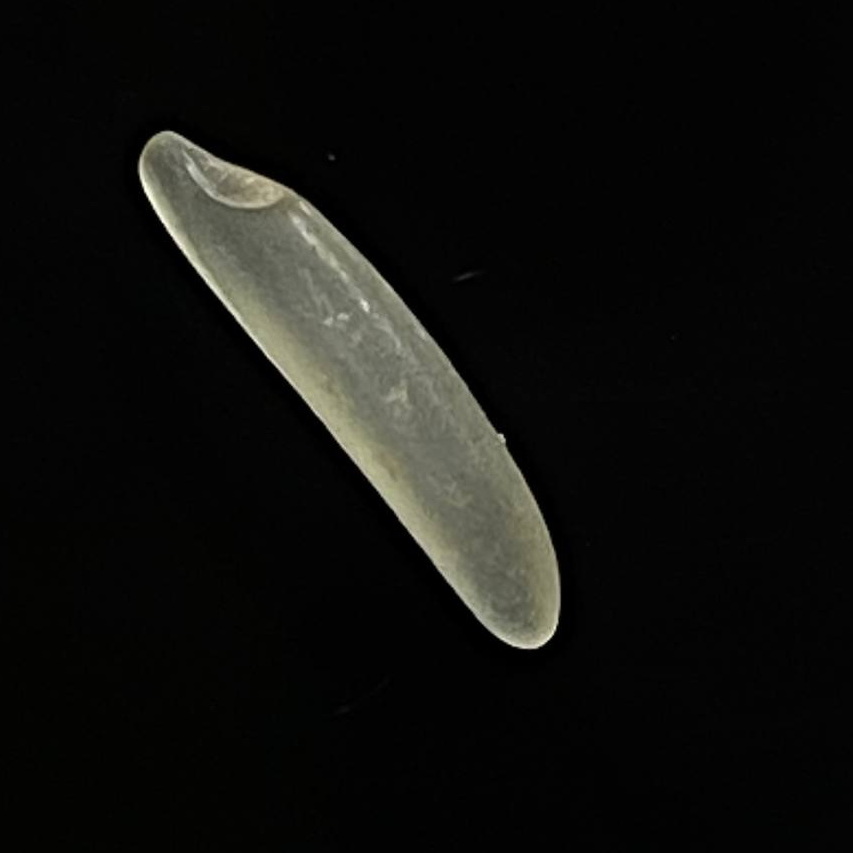
Rice variety: Bashmoti